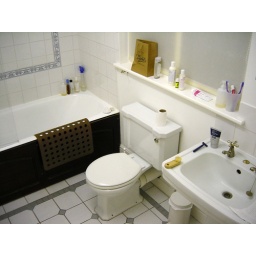
3 bedroom house to rent in Chiswick, west London